Connell Mansion

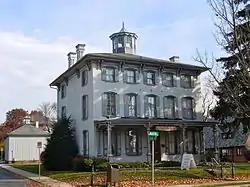
Connell Mansion, November 2011

Connell Mansion is a historic home located at Ephrata, Lancaster County, Pennsylvania. It was built about 1860, and is a three-story, brick dwelling with a low hipped slate roof and octagonal cupola. It has a two-story, rear section with a one-story extension, both with gable roofs. Also on the property are a contributing carriage house and frame privy.